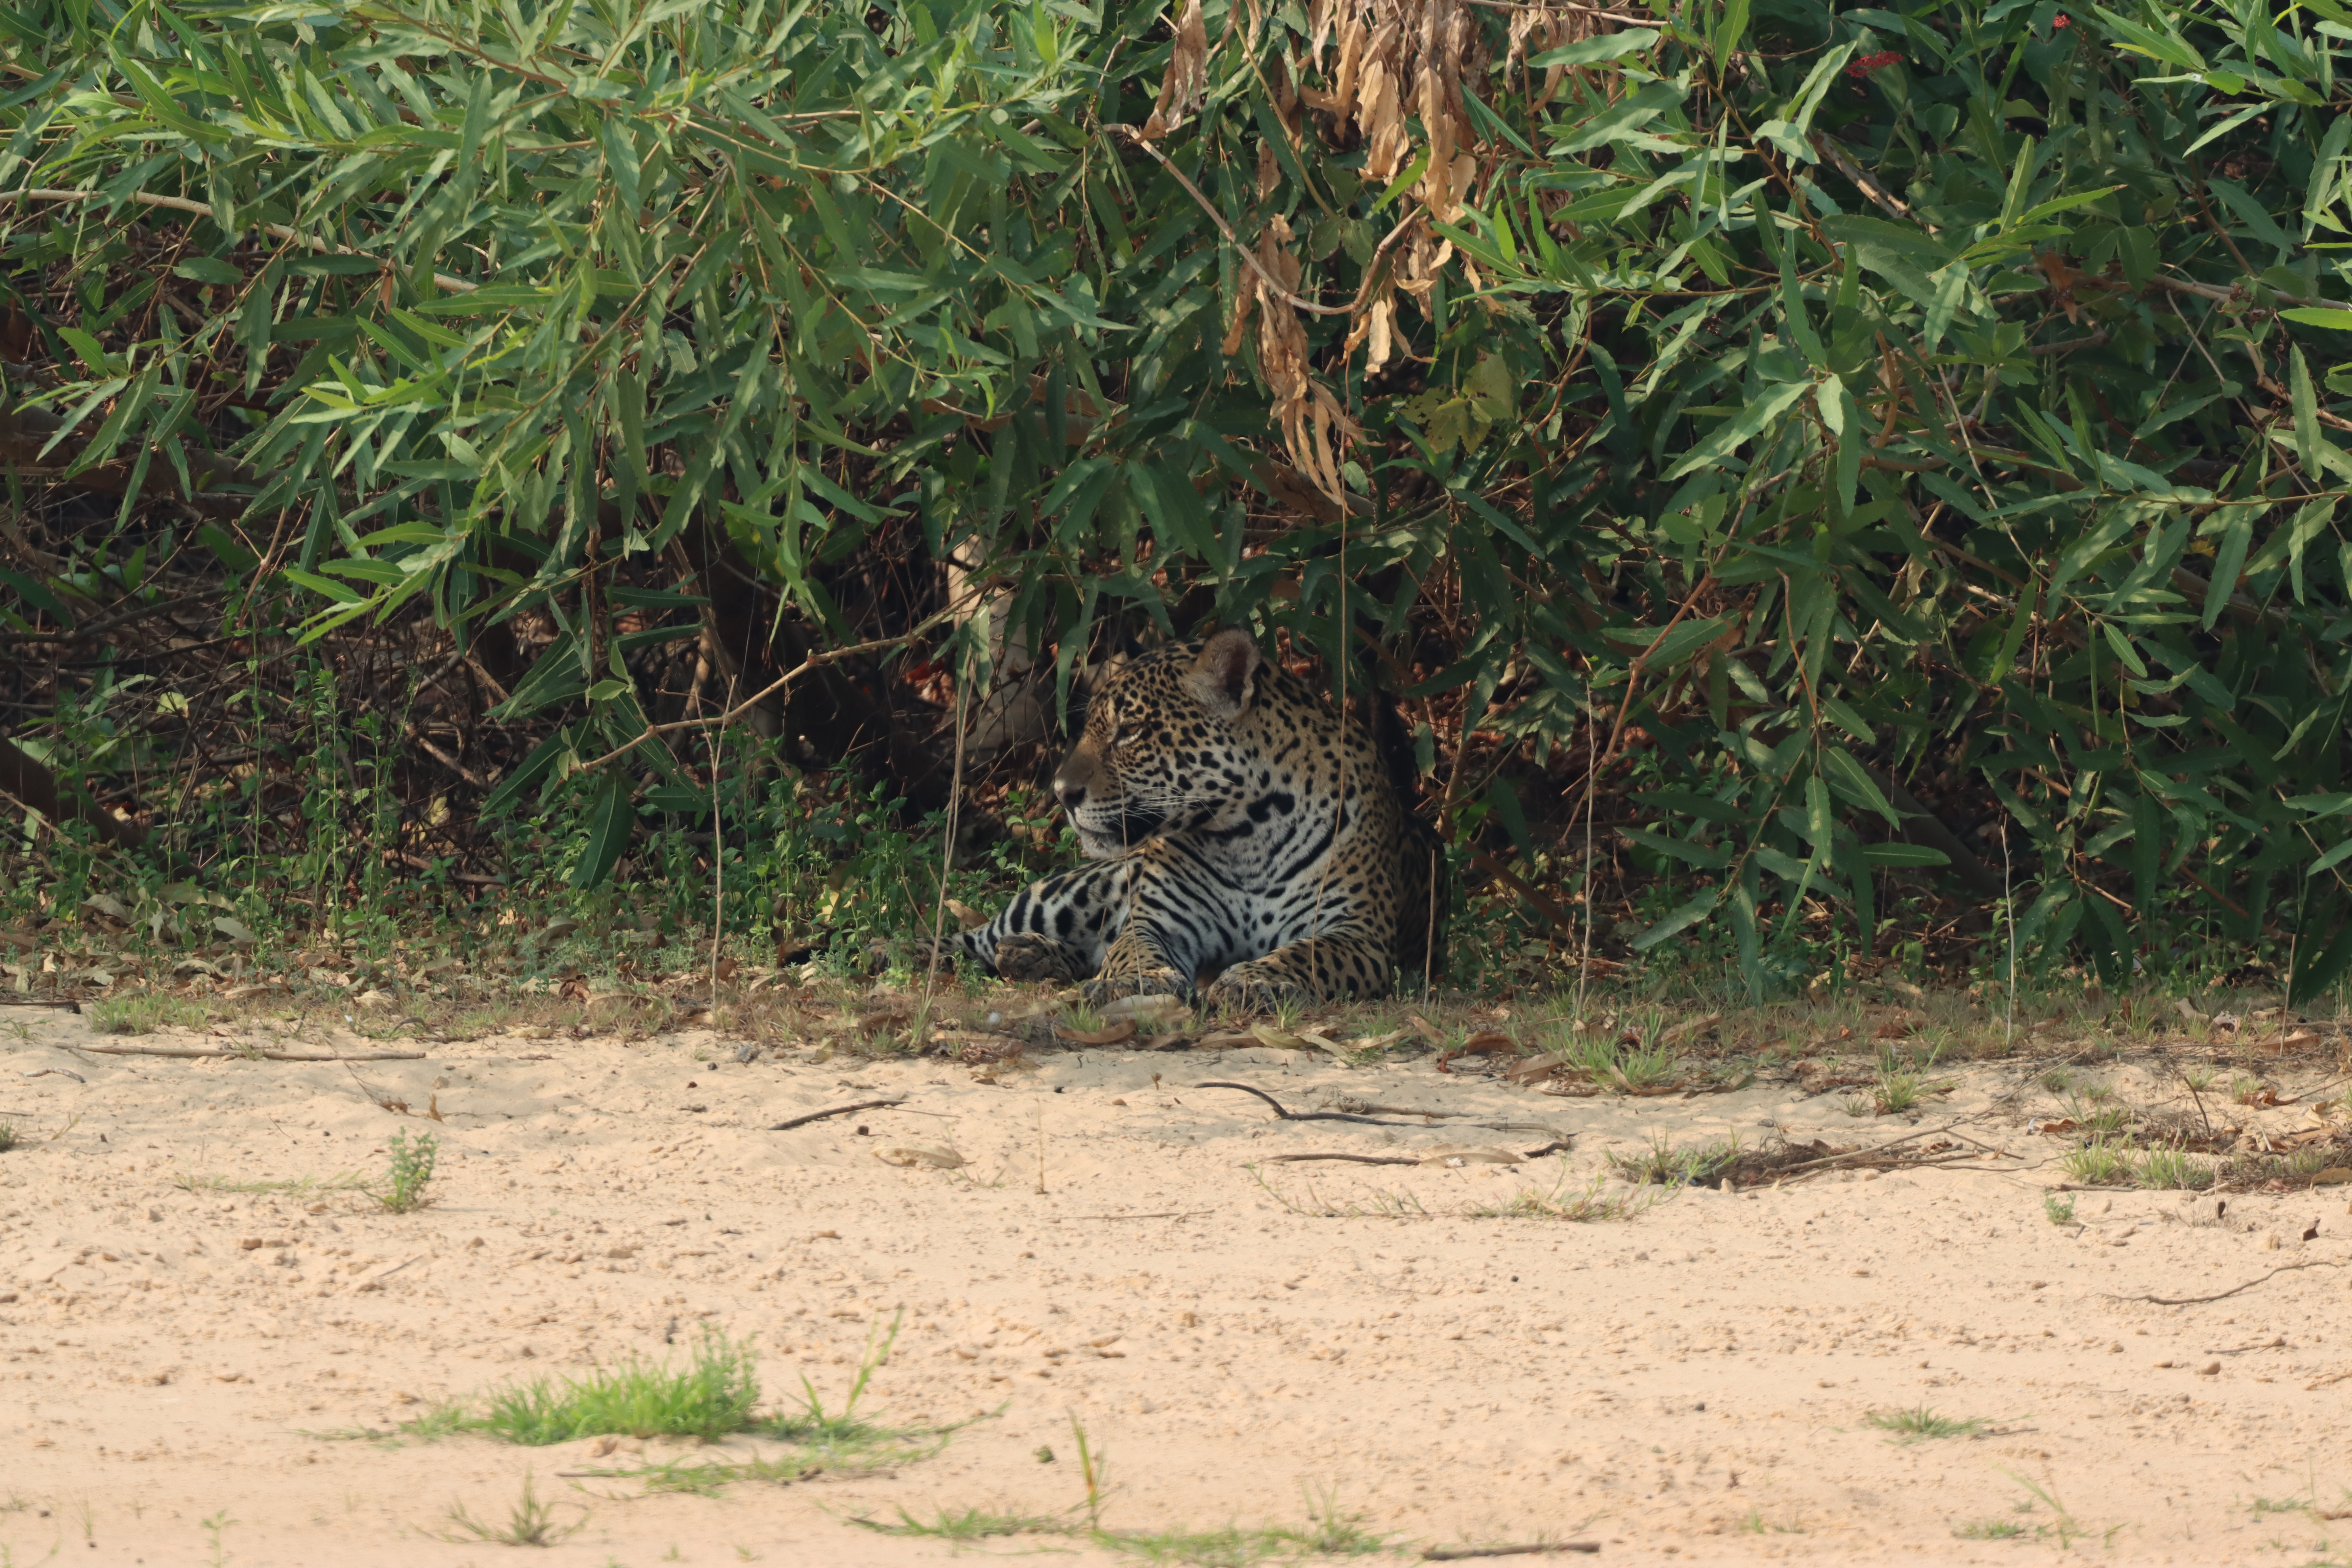
Jaguar: Oxum